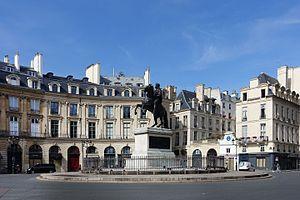
La place des Victoires est une place de Paris, en France. Dédiée à Louis XIV, elle est, avec la place des Vosges, la place Dauphine, la place Vendôme et la place de la Concorde, l'une des cinq places royales parisiennes.